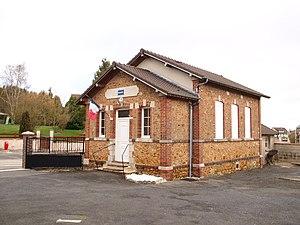
Germinon (Marne, France)